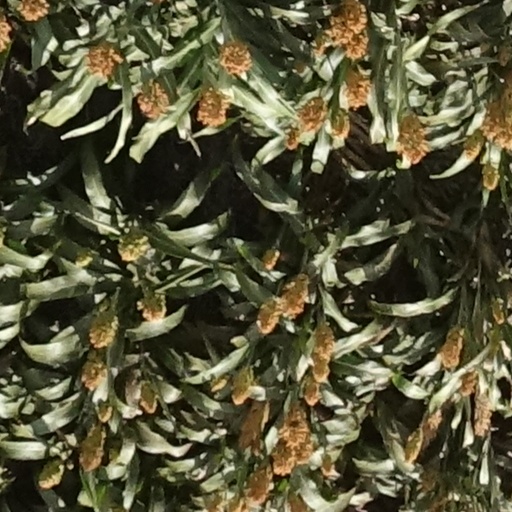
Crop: sorghum